Controversies surrounding Richard Wagner

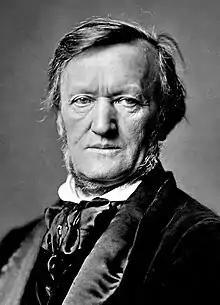
Richard Wagner

The German composer Richard Wagner was a controversial figure during his lifetime, and has continued to be so after his death. Even today he is associated in the minds of many with Nazism and his operas are often thought to extol the virtues of German nationalism. The writer and Wagner scholar Bryan Magee has written: